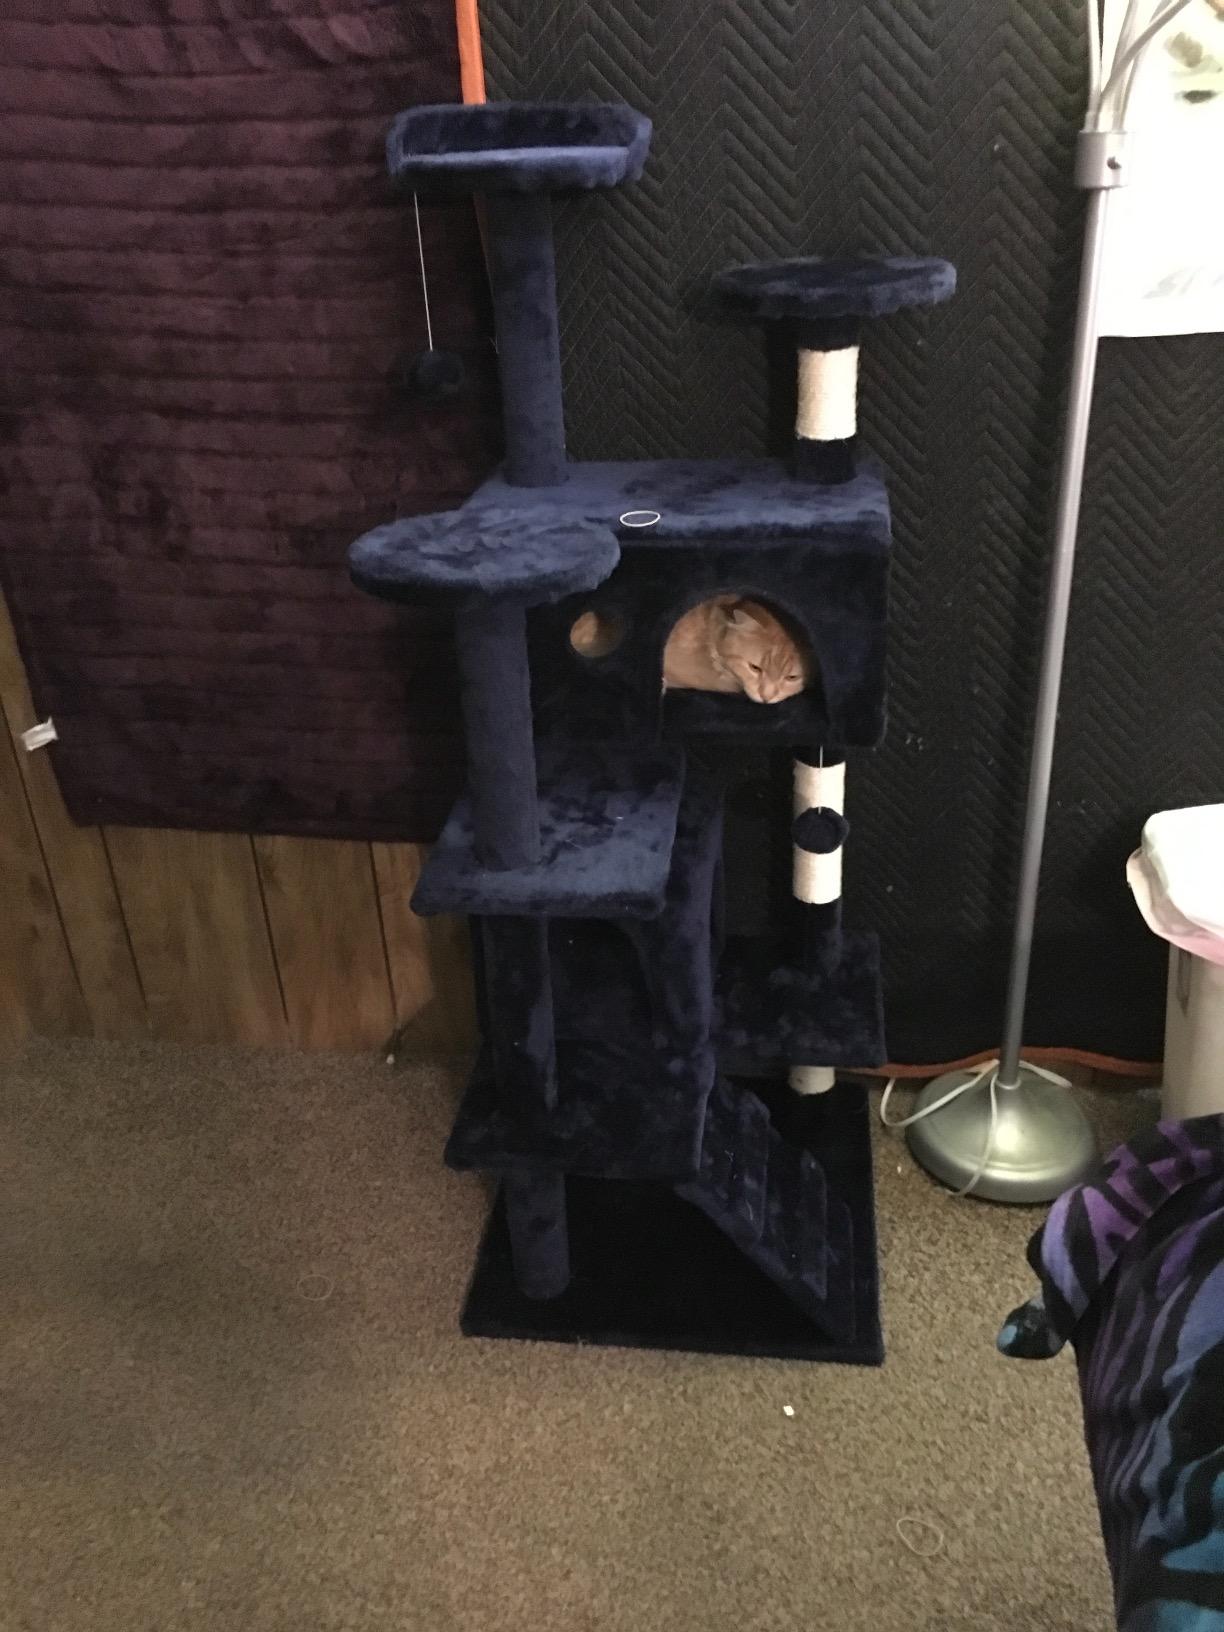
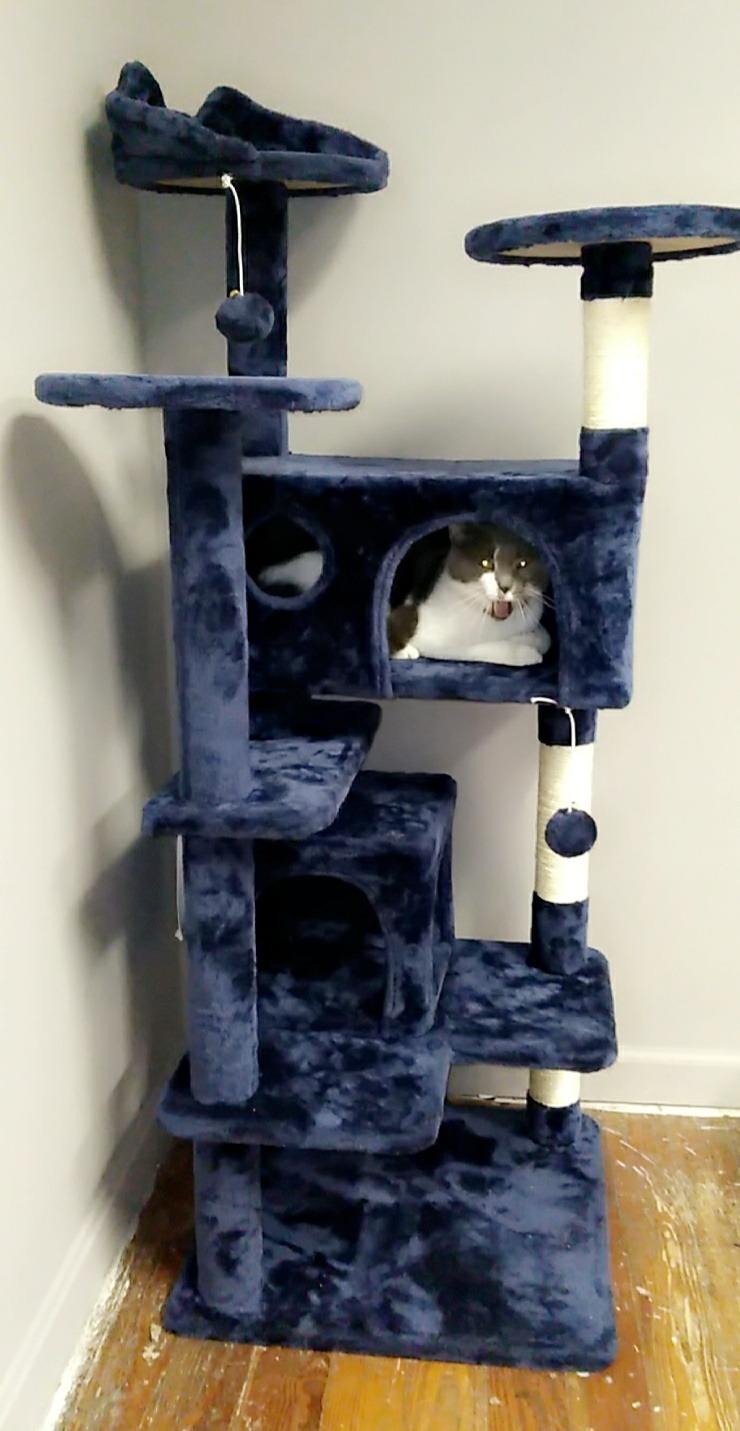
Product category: items_cat tree
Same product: yes